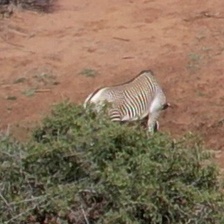
Pose orientation: right